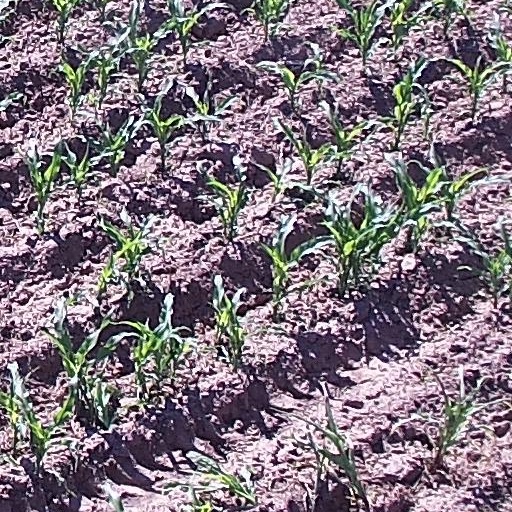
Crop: maize; corn